Christianity as the Roman state religion

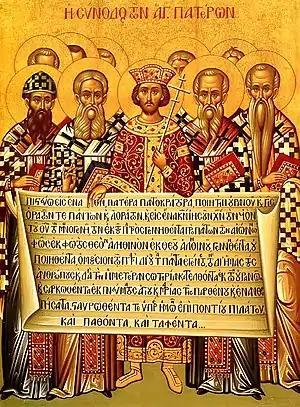
Icon depicting Constantine and the bishops of the Council of Nicaea (325). The centrally placed and haloed Emperor holds the Creed of the First Council of Constantinople (381).

Christian scholars and populace within the empire were increasingly embroiled in debates regarding christology (i.e., regarding the nature of the Christ). Opinions ranged from belief that Jesus was entirely human to belief that he was entirely divine. The most persistent debate was that between the homoousian view (the Father and the Son are of one substance), defined at the Council at Nicaea in 325 and later championed by Athanasius of Alexandria, and the Arian view (the Father and the Son are similar, but the Father is greater than the Son). Emperors thereby became ever more involved with the increasingly divided early Church.